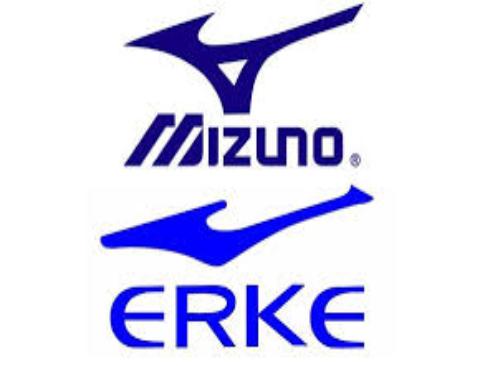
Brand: ERKE-1
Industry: Clothes